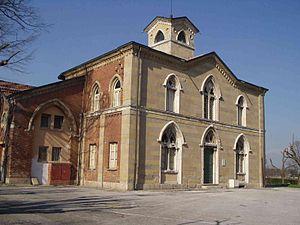
Une cascina, ou cascina a corte, est une structure agricole typique de la plaine du Pô lombarde et, pour partie, piémontaise et émilienne.